Andrew Ward (author)

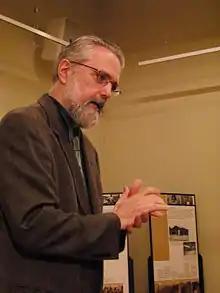
Andrew Ward at a 2008 staged reading of material from his book "The Slaves' War", Northwest African American Museum, Seattle, Washington.

He is a former contributing editor to "Atlantic Monthly", commentator for National Public Radio's "All Things Considered" and columnist for "The Washington Post"". He lives in Seattle, Washington.